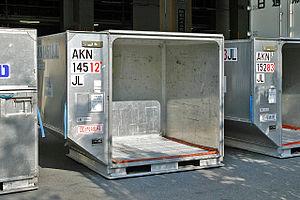
Le transport combiné est une forme de transport intermodal de type « rail-route » ou « fleuve-route ».